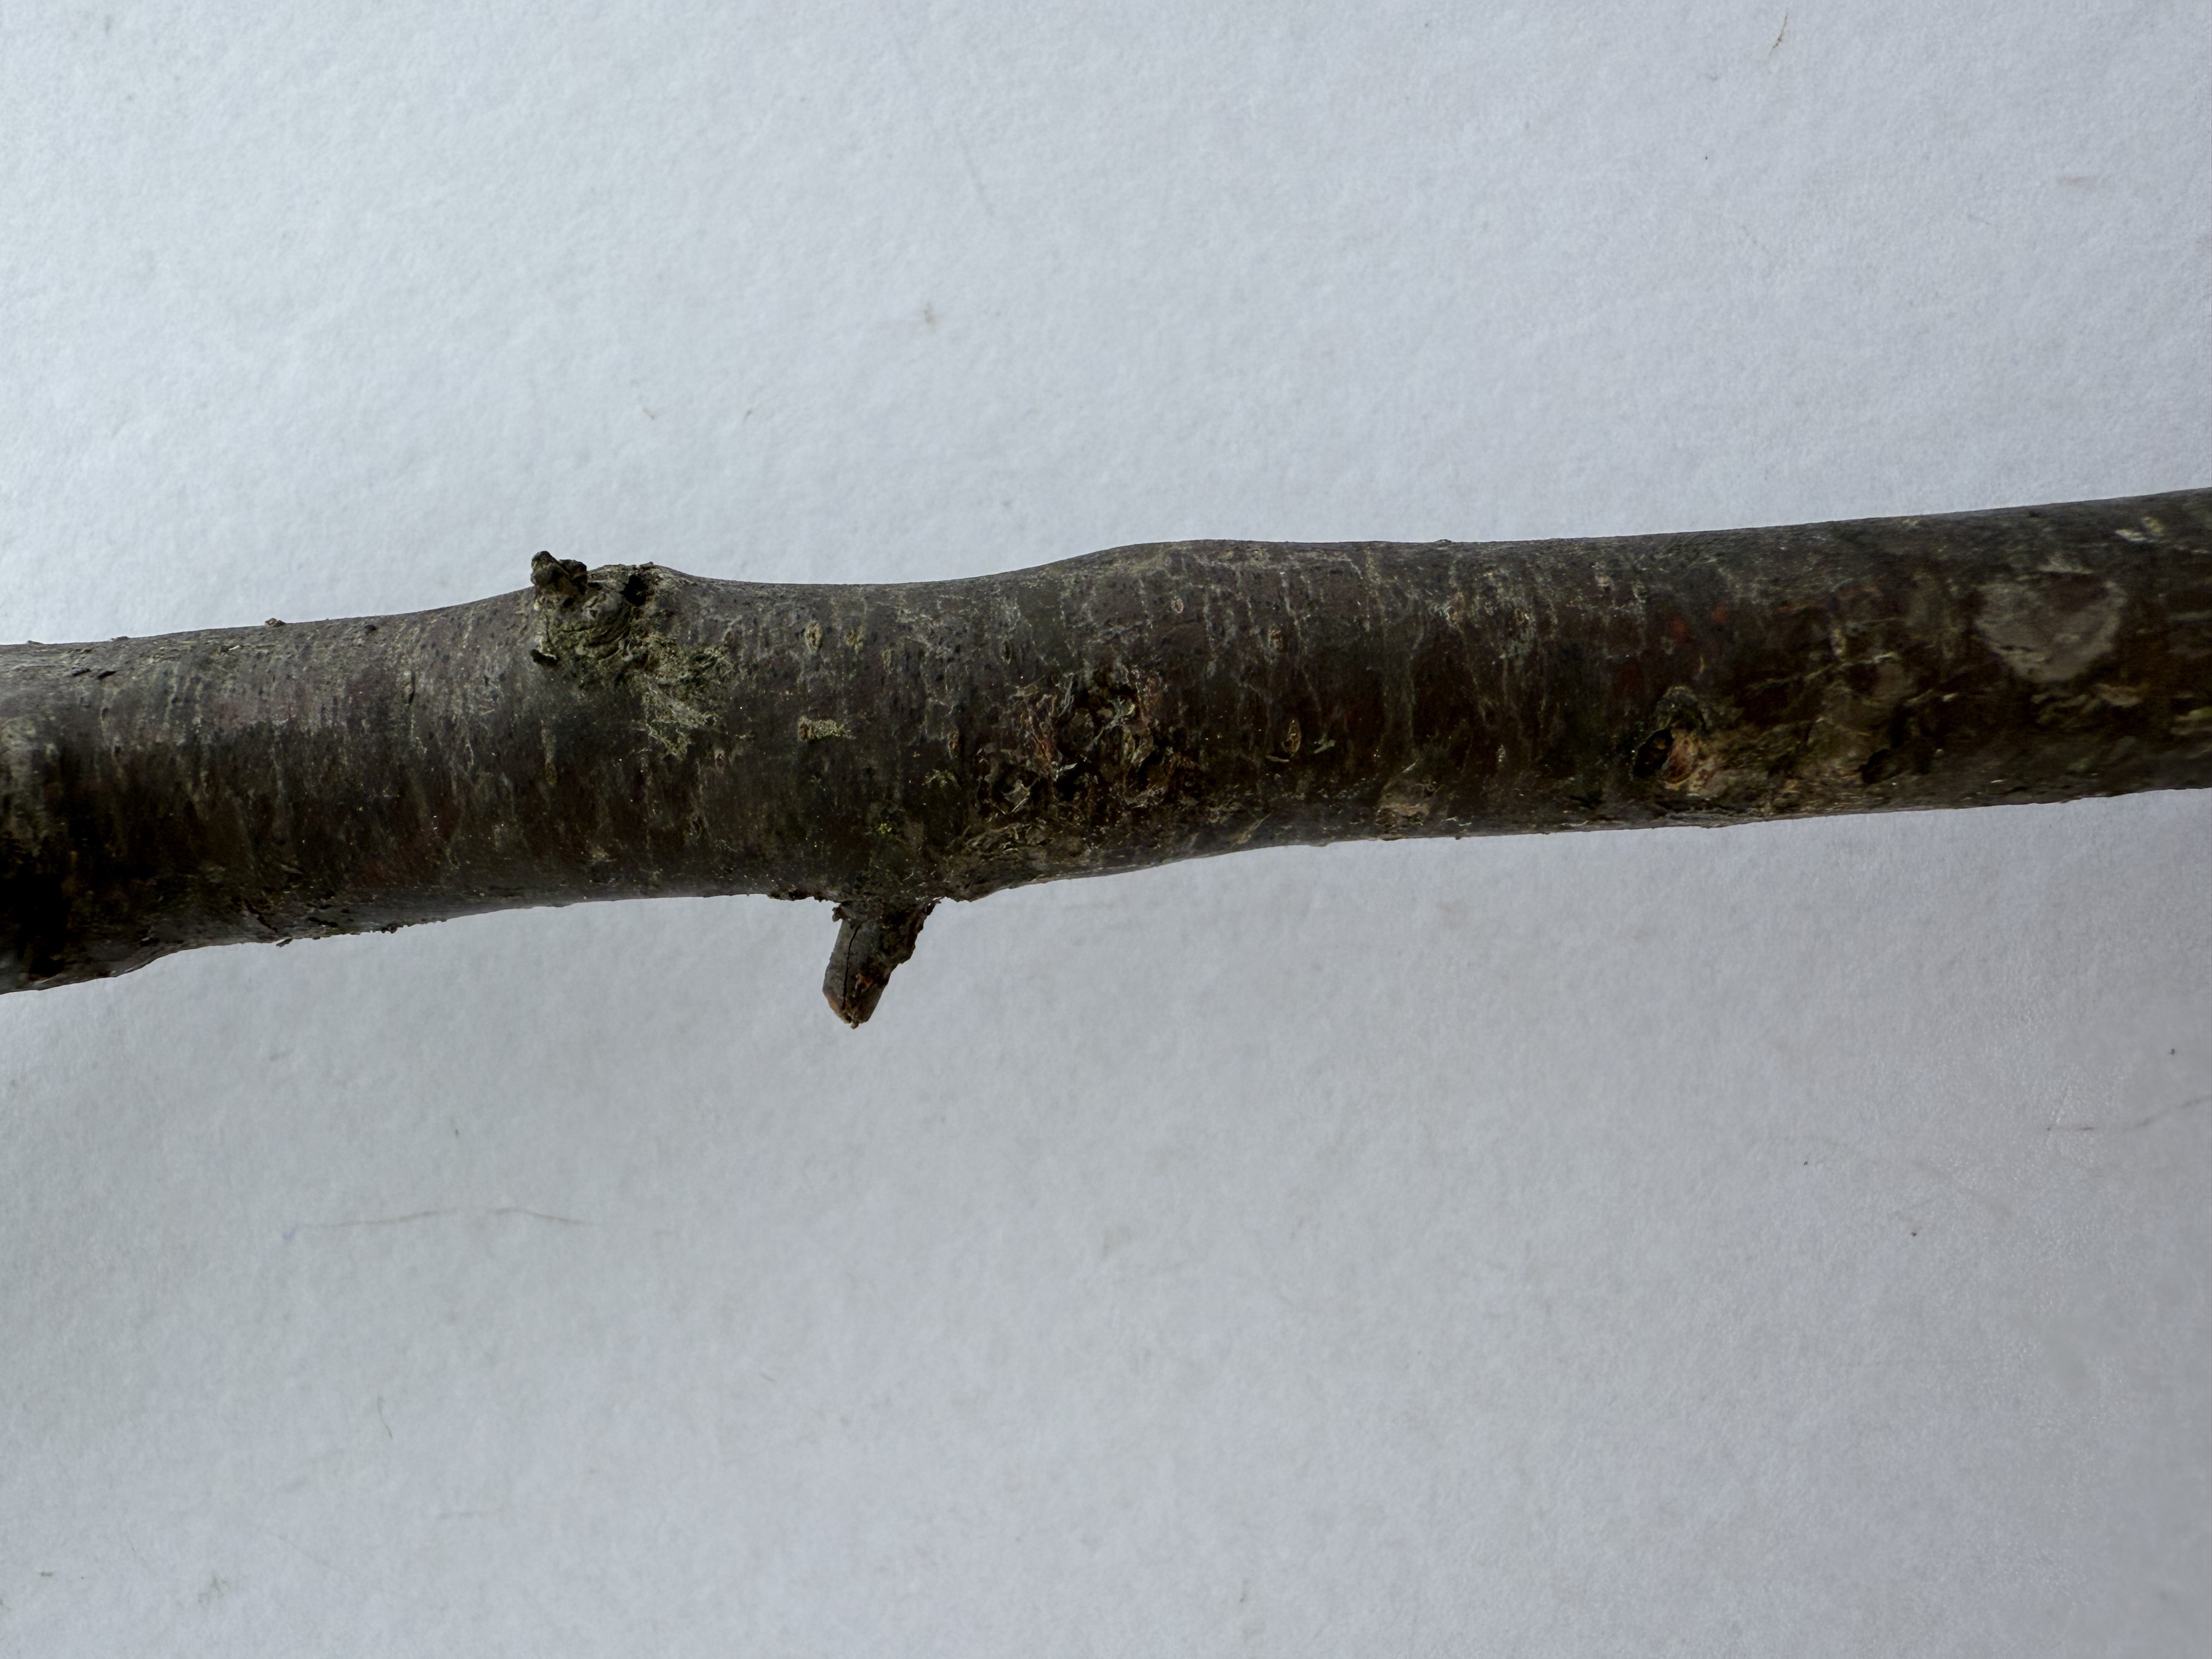
Variety: Murdum Plum